Shri Vinoba Bhave Civil Hospital

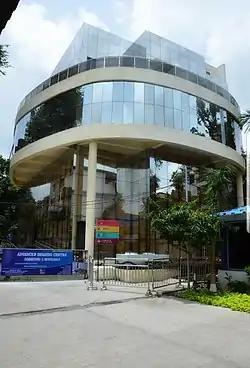
Advanced Imaging Centre

A multi-storey building is under development in the hospital campus which will result in upgradation of capacity to 650 beds, so as to cater to the ever-increasing population in the territory.